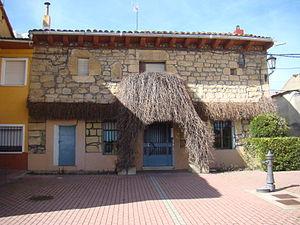
Zaratán est une commune de la province de Valladolid dans la communauté autonome de Castille-et-León en Espagne.